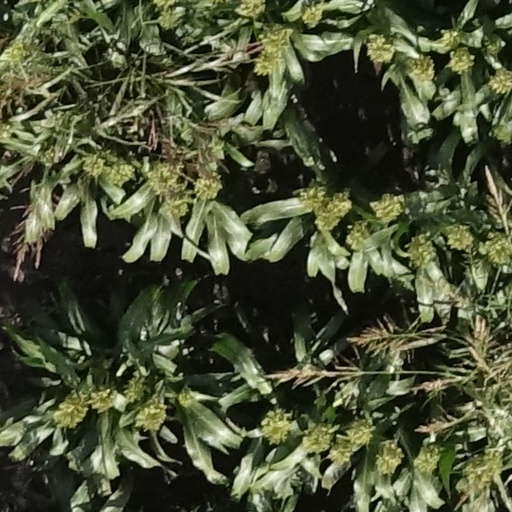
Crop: sorghum